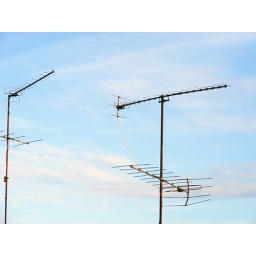
sky and television in portugal